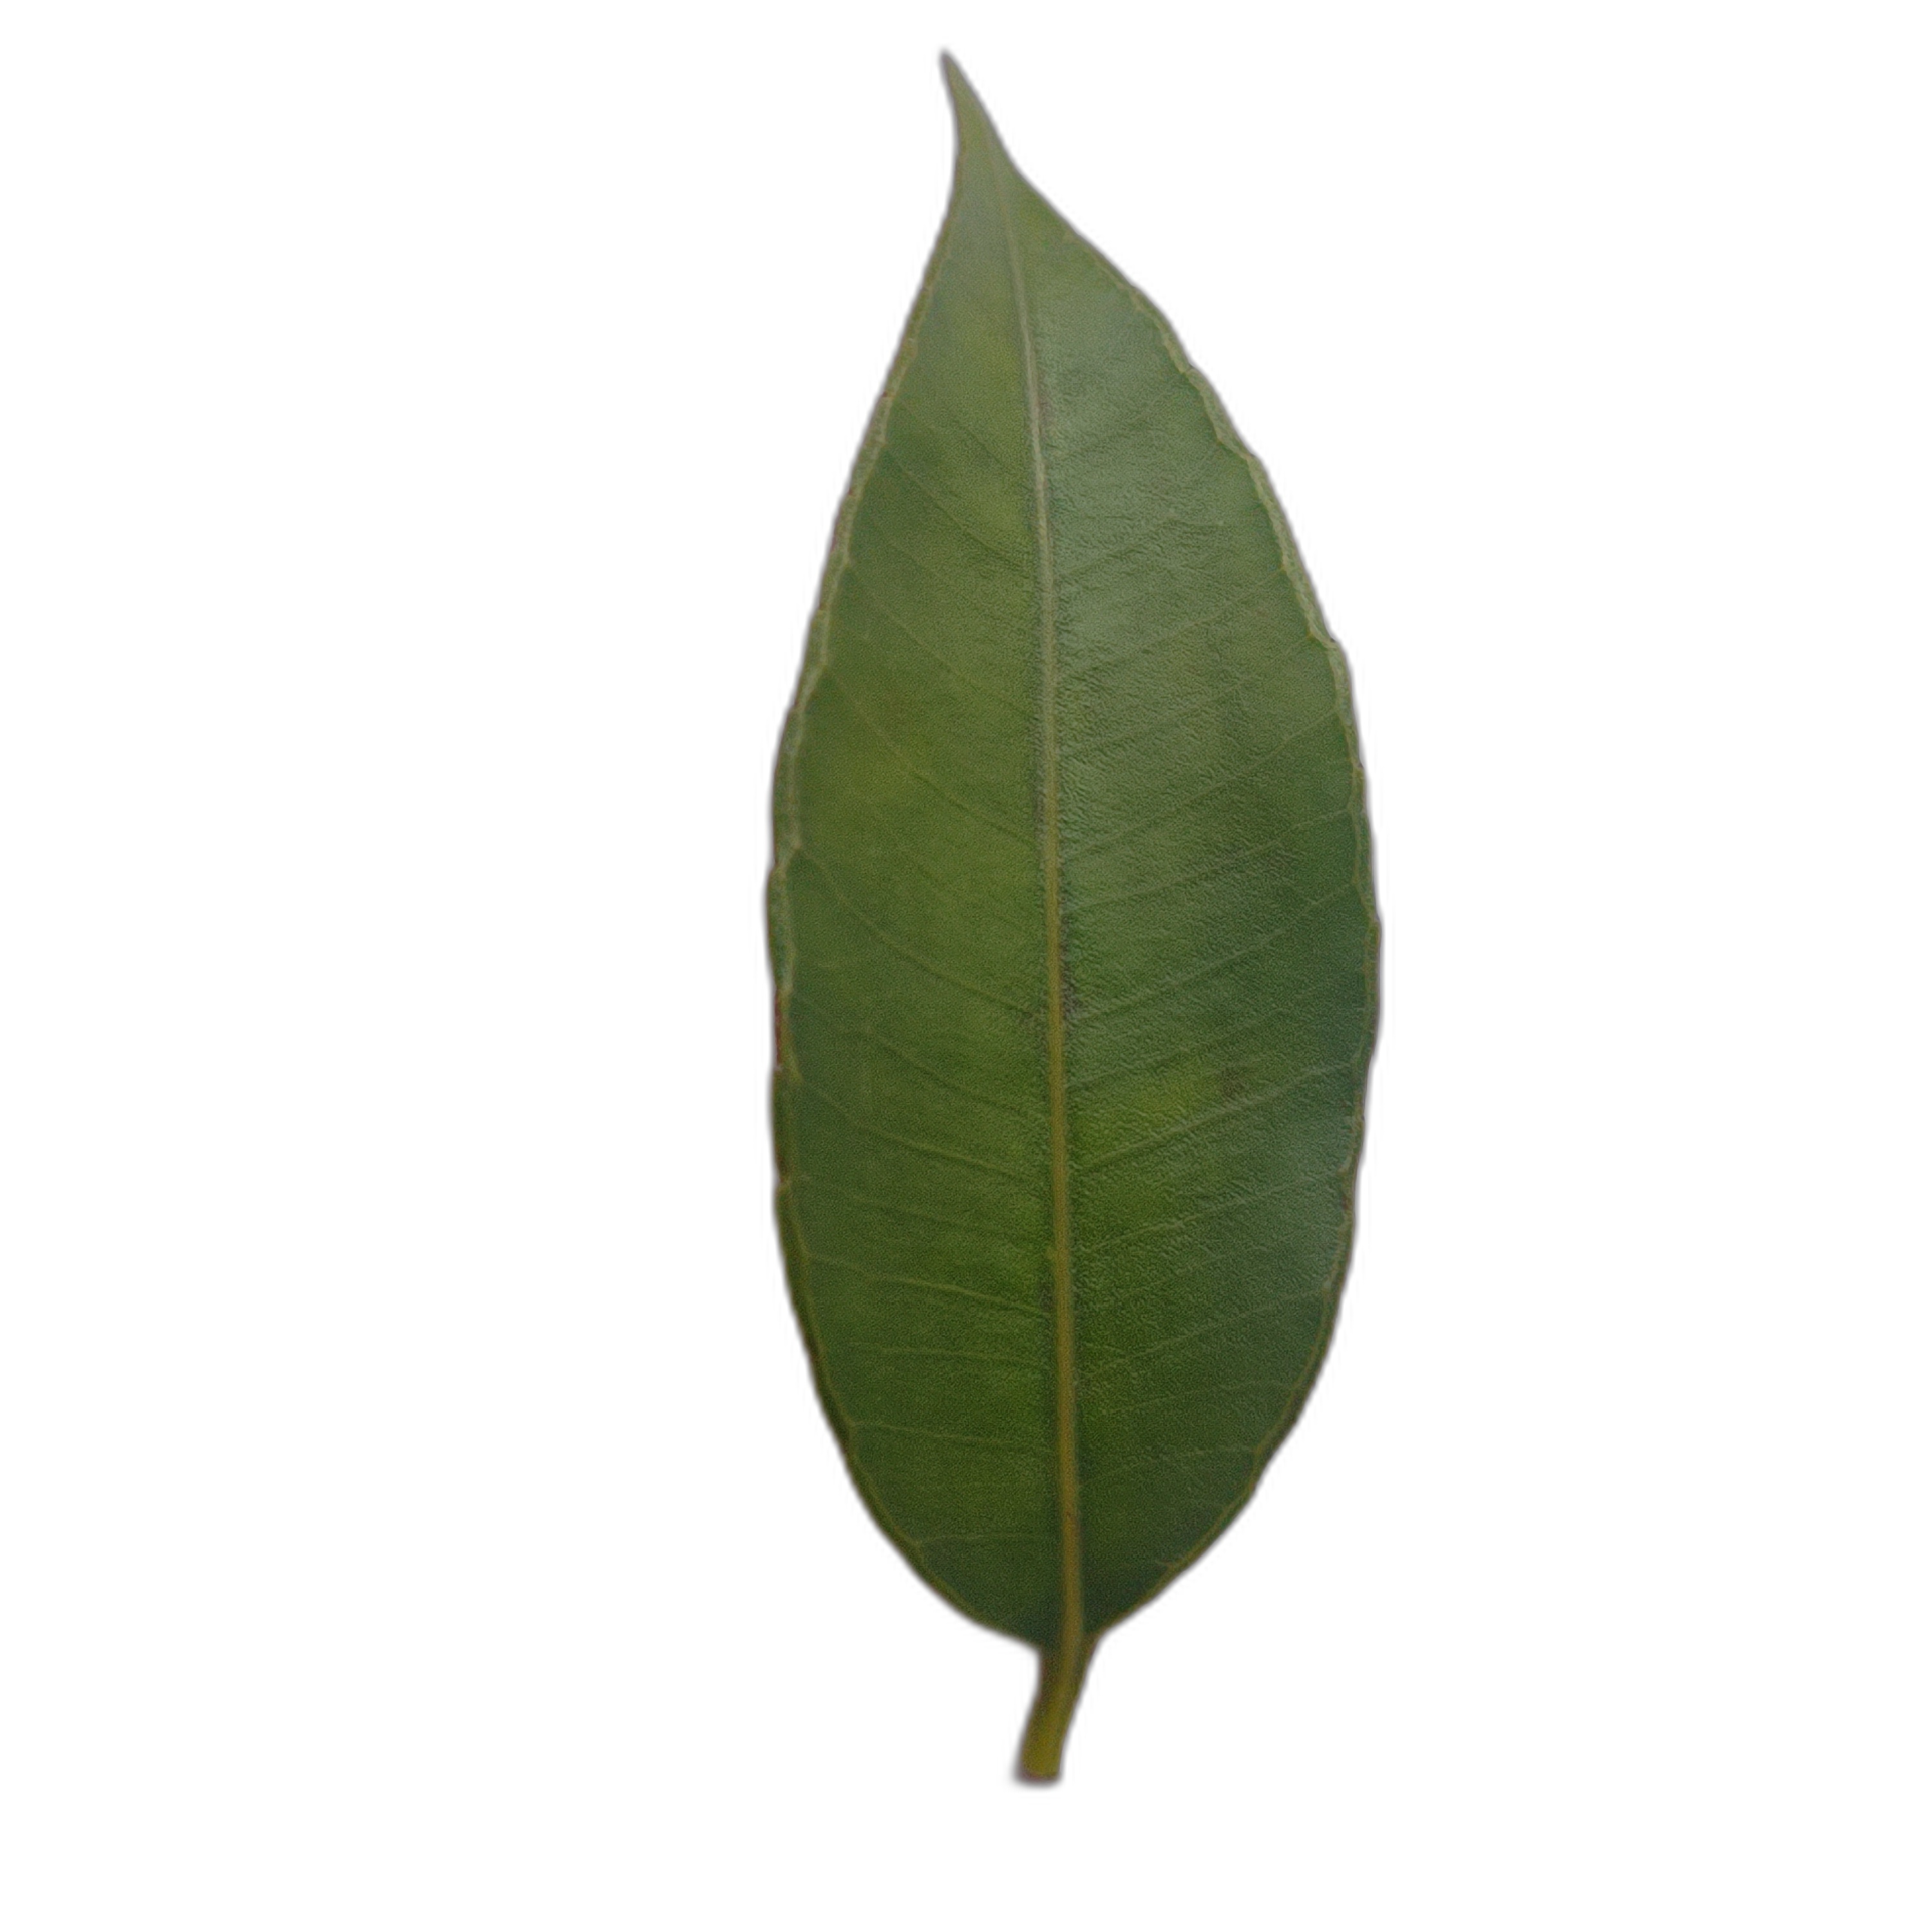
Label: healthy